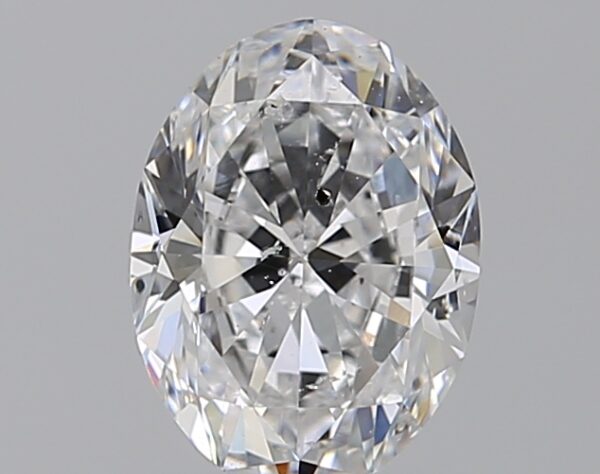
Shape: oval
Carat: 1.2
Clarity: SI2
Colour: D
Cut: EX
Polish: EX
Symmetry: VG
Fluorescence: N
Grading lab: GIA
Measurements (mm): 8.02 x 5.86 x 3.66